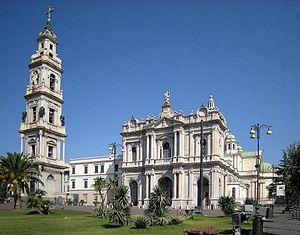
La cathédrale de Pompéi, ou sanctuaire de la bienheureuse Vierge du Rosaire de Pompéi est une église cathédrale et basilique catholique romaine de Pompéi, en Italie.
Bartolo Longo est un avocat italien et militant catholique, fondateur du sanctuaire de Notre Dame du Rosaire de Pompéi et des dominicaines filles du Saint Rosaire. Il est vénéré comme bienheureux par l'Église catholique.
La prélature territoriale de Pompéi est une Église particulière de l'Église catholique en Italie. C'est une prélature territoriale suffragante de l'archidiocèse de Naples appartenant à la région ecclésiastique de Campanie.